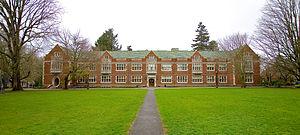
Le Reed College est une université d'arts libéraux américaine située à Portland, dans l'Oregon. Cet établissement privé très sélectif propose un cursus de quatre ans et a la réputation d'offrir de solides connaissances académiques à ses étudiants, dont une proportion importante pousse ensuite ses études jusqu'au doctorat.